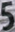
Number: 5